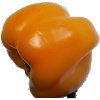
Label: Pepper Yellow 1